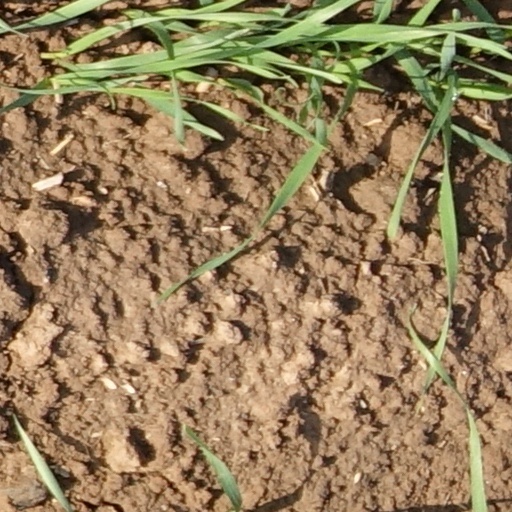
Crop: wheat